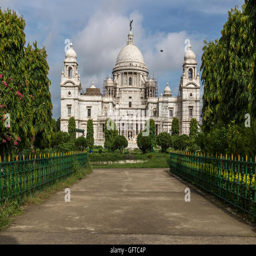
a large marble building dedicated to the memory of monarch